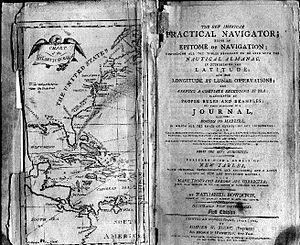
Nathaniel Bowditch est un des premiers mathématiciens américains, célèbre pour son travail sur la navigation. Il est considéré comme le fondateur de la navigation maritime moderne ; son livre, The New American Practical Navigator, publié pour la première fois en 1802 est toujours utilisé à bord des vaisseaux de la marine américaine.
The American Practical Navigator plus connu sous le nom de Bowditch est un ouvrage publié par la National Geospatial-Intelligence Agency.